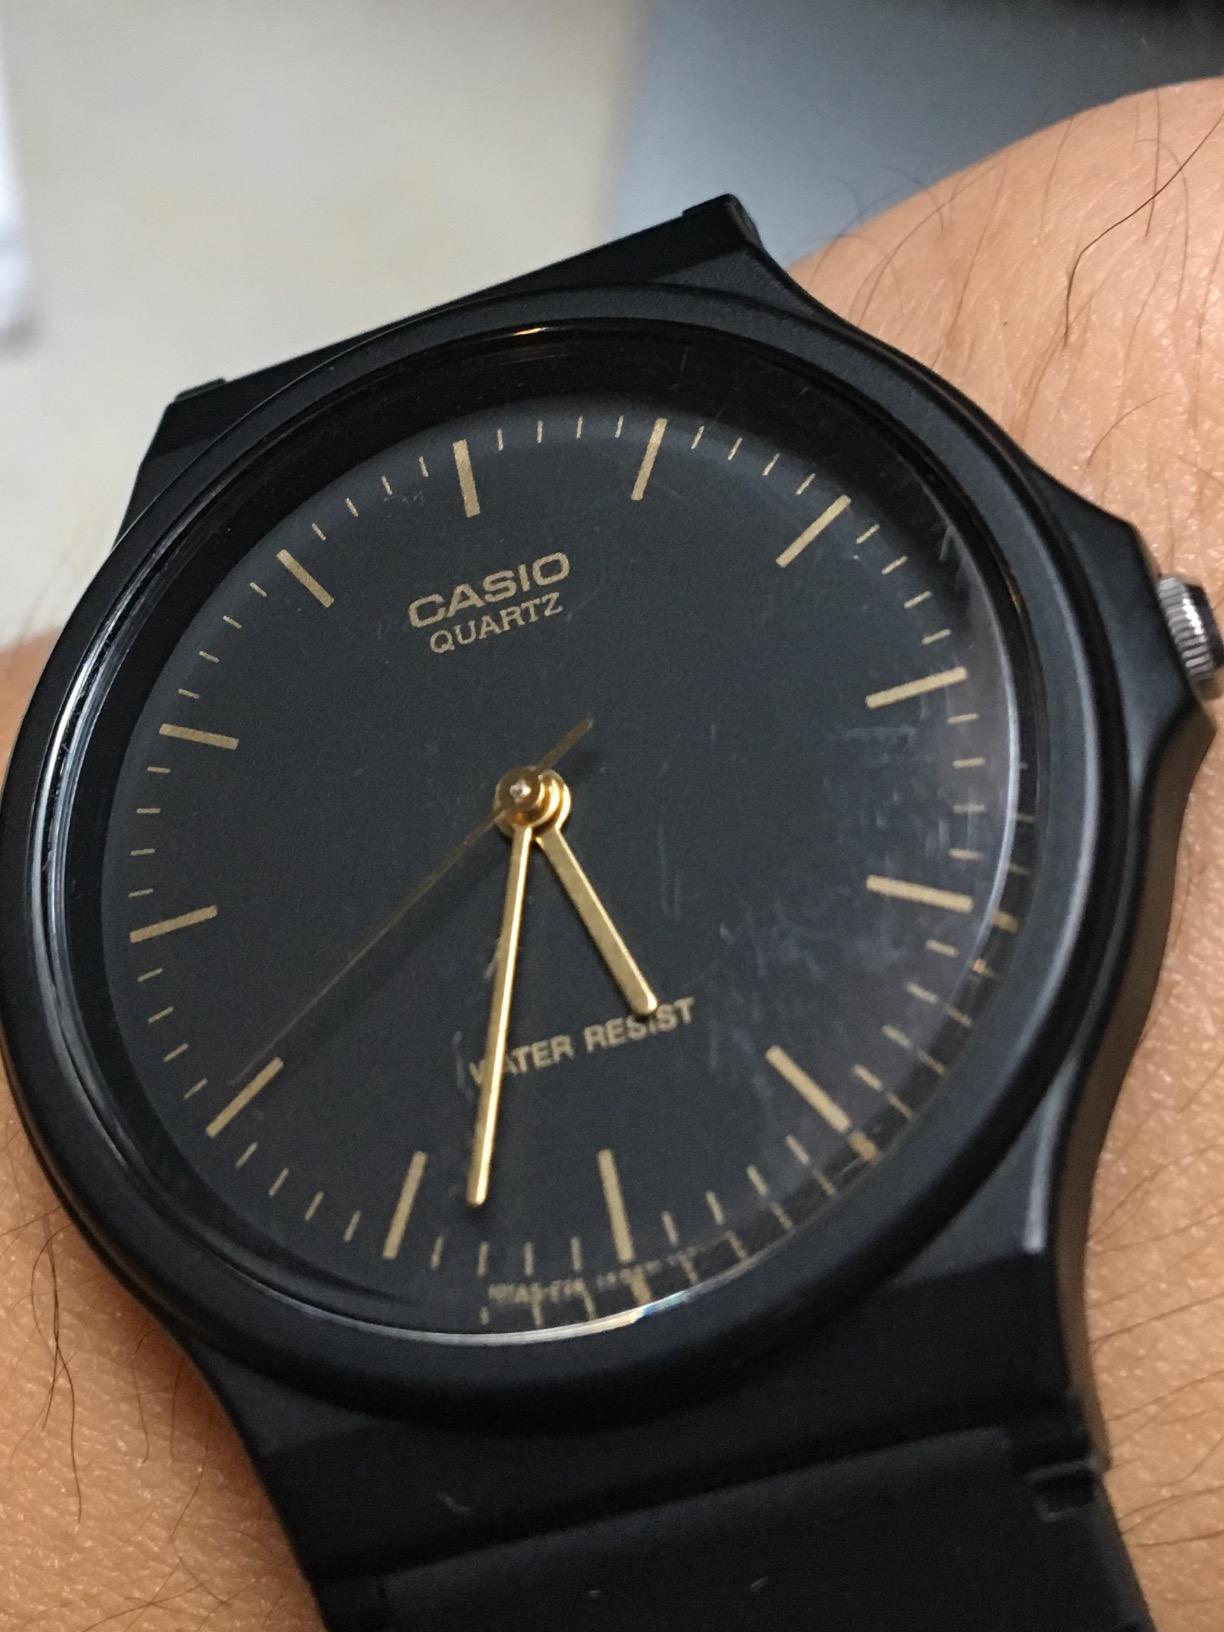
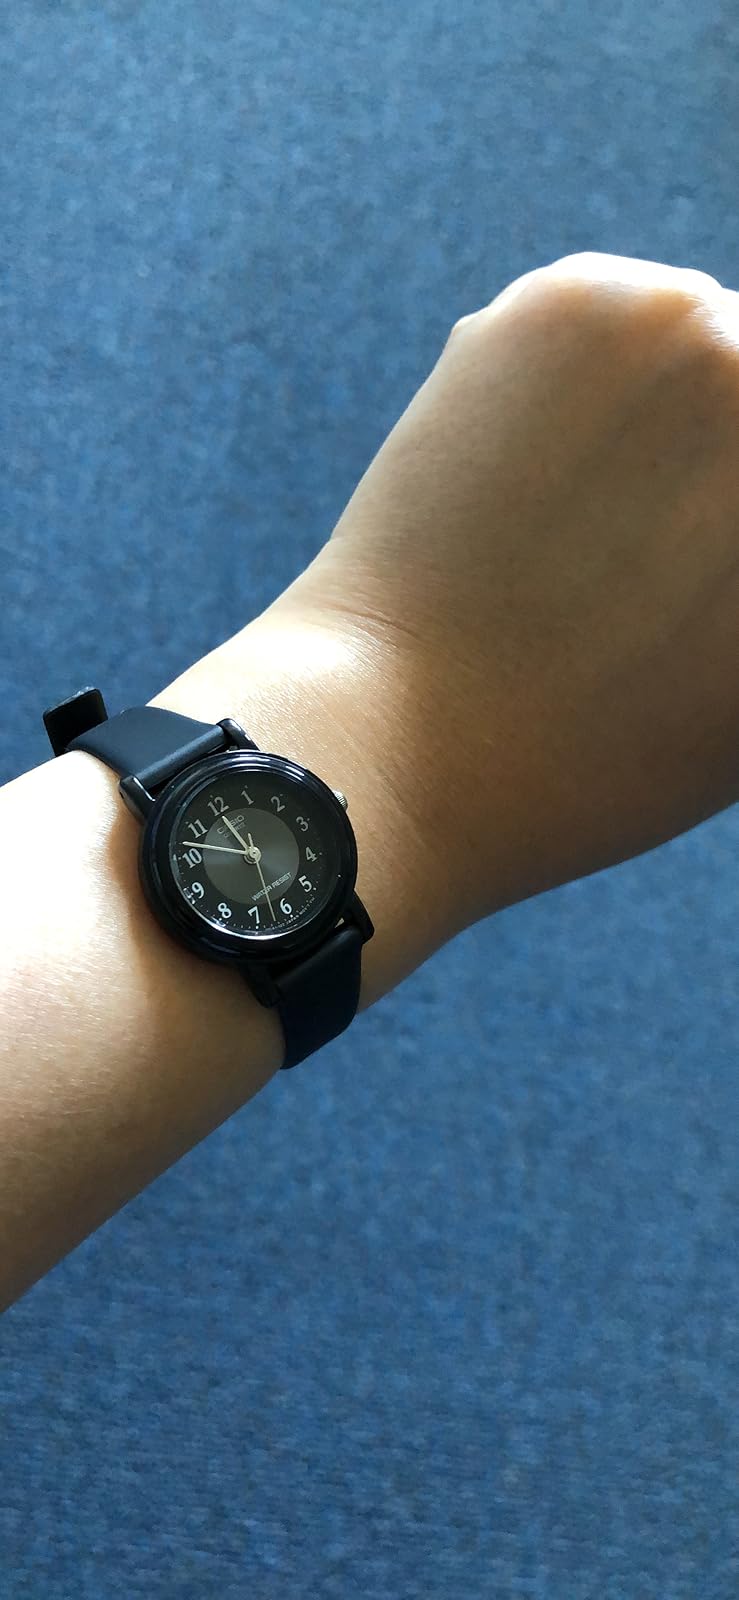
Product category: accessories_watch
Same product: no